Disney Music Publishing

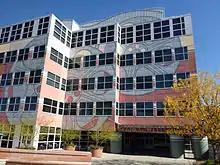
Disney Music Publishing offices in Walt Disney Studios.

Disney Music Publishing controls the publishing rights to music from Disney's film, television, theater and theme park divisions. In November 2006, DMP and Warner Chappell Music agreed to a licensing agreement for Europe and South America major markets. In 2012, Disney Music Group announced that in conjunction with Hollywood Records, Walt Disney Records, and Disney Music Publishing, they would create a one-stop sync licensing department to streamline use of music that Disney controls. In June 2013, Patrick Clifford was named Vice President of Music Publishing and A&R for DMP in Nashville. In 2018 Universal Music Publishing Group and DMP expanded their business relationship to the continental Europe, the United Kingdom, Israel and Ireland, as well as countries in the Caribbean and Africa.